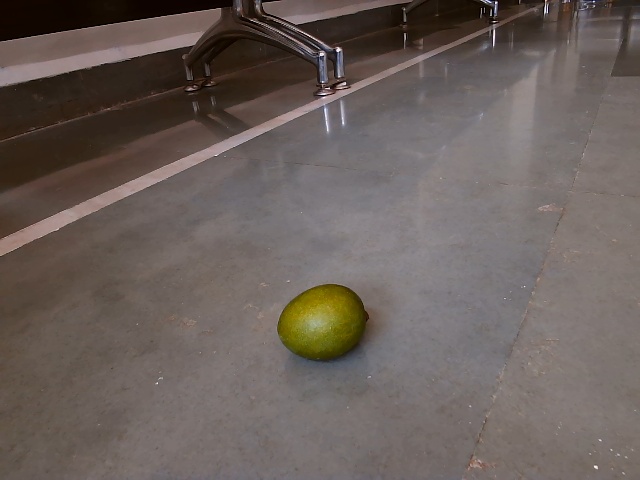
Label: Raw_Mango